Cryer & Sons

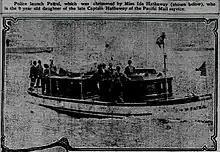
On 26 May 1908 9-year-old Miss Ida Hathaway in San Francisco Christen the 50-foot Police patrol boat built by William Cryer at Cryer Boatworks. Ida Hathaway is the daughter of Captain Hathaway with the Pacific Mail Steamship Company

Cryer & Sons built troopships of the APc-1-class small coastal transports design. The ship had a displacement of 100 tons light, 258 tons fully loaded with a length of , a beam of , a draft of , and a top speed of . The crew was composed of 3 officers and 22 enlisted men and could transport up to 66 troops. The vessels had a large boom with a capacity of 3 tons. They were armed with four single 20 mm AA guns. the "APc-1" class had a fuel capacity of of diesel fuel. They were powered by one Atlas engine 6HM2124 diesel engine with a single propeller creating . For electrical they had two diesel 30 kW 120V D.C. service generators. The ship moved troops in the Pacific War. A notable ship was .